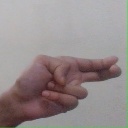
अक्षर: ह